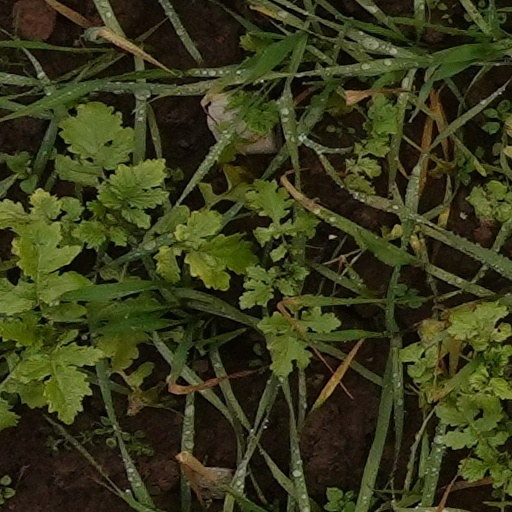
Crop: wheat